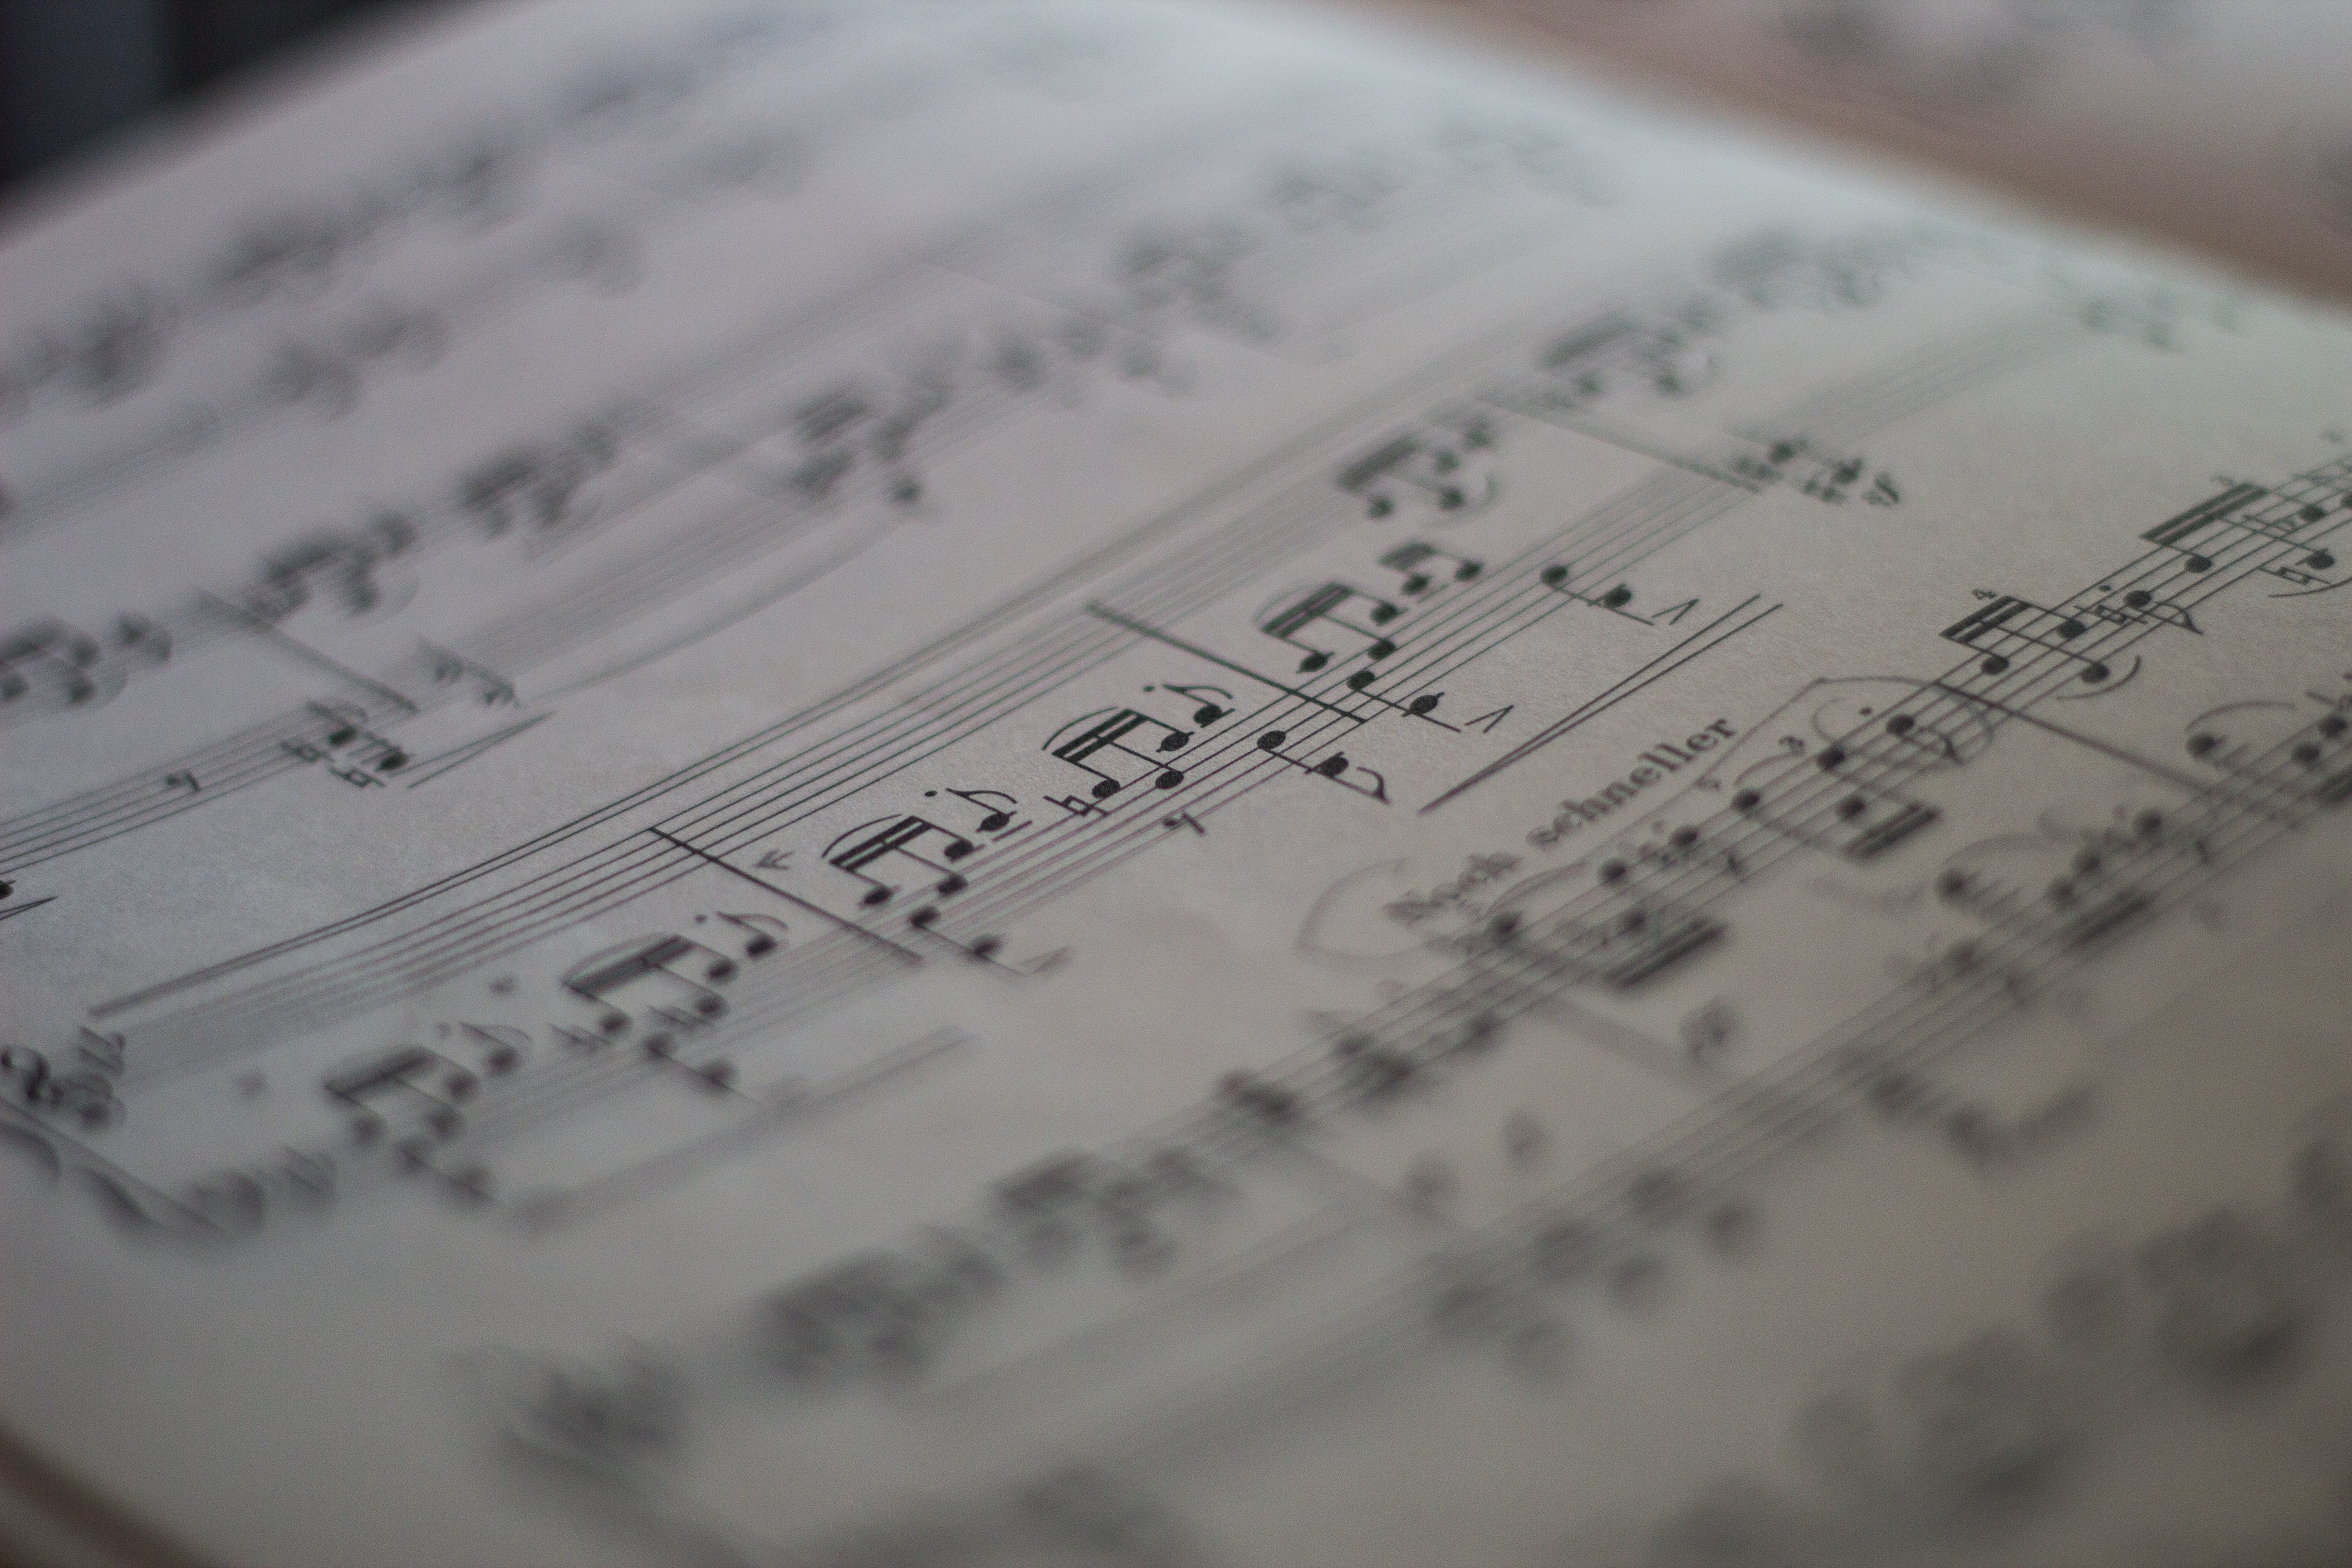
writing, hand, music, white, receipt, sheet music, close up, font, nuts, handwriting, document, shape, mozart, beethoven, music notes, show ladder